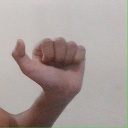
अक्षर: त